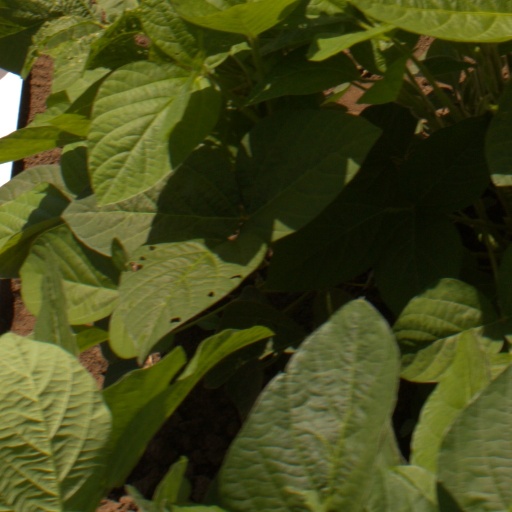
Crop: soybean